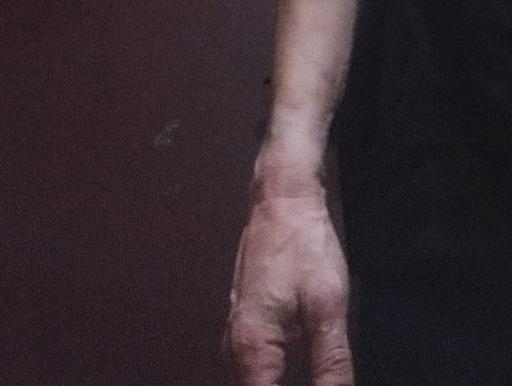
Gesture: no_gesture